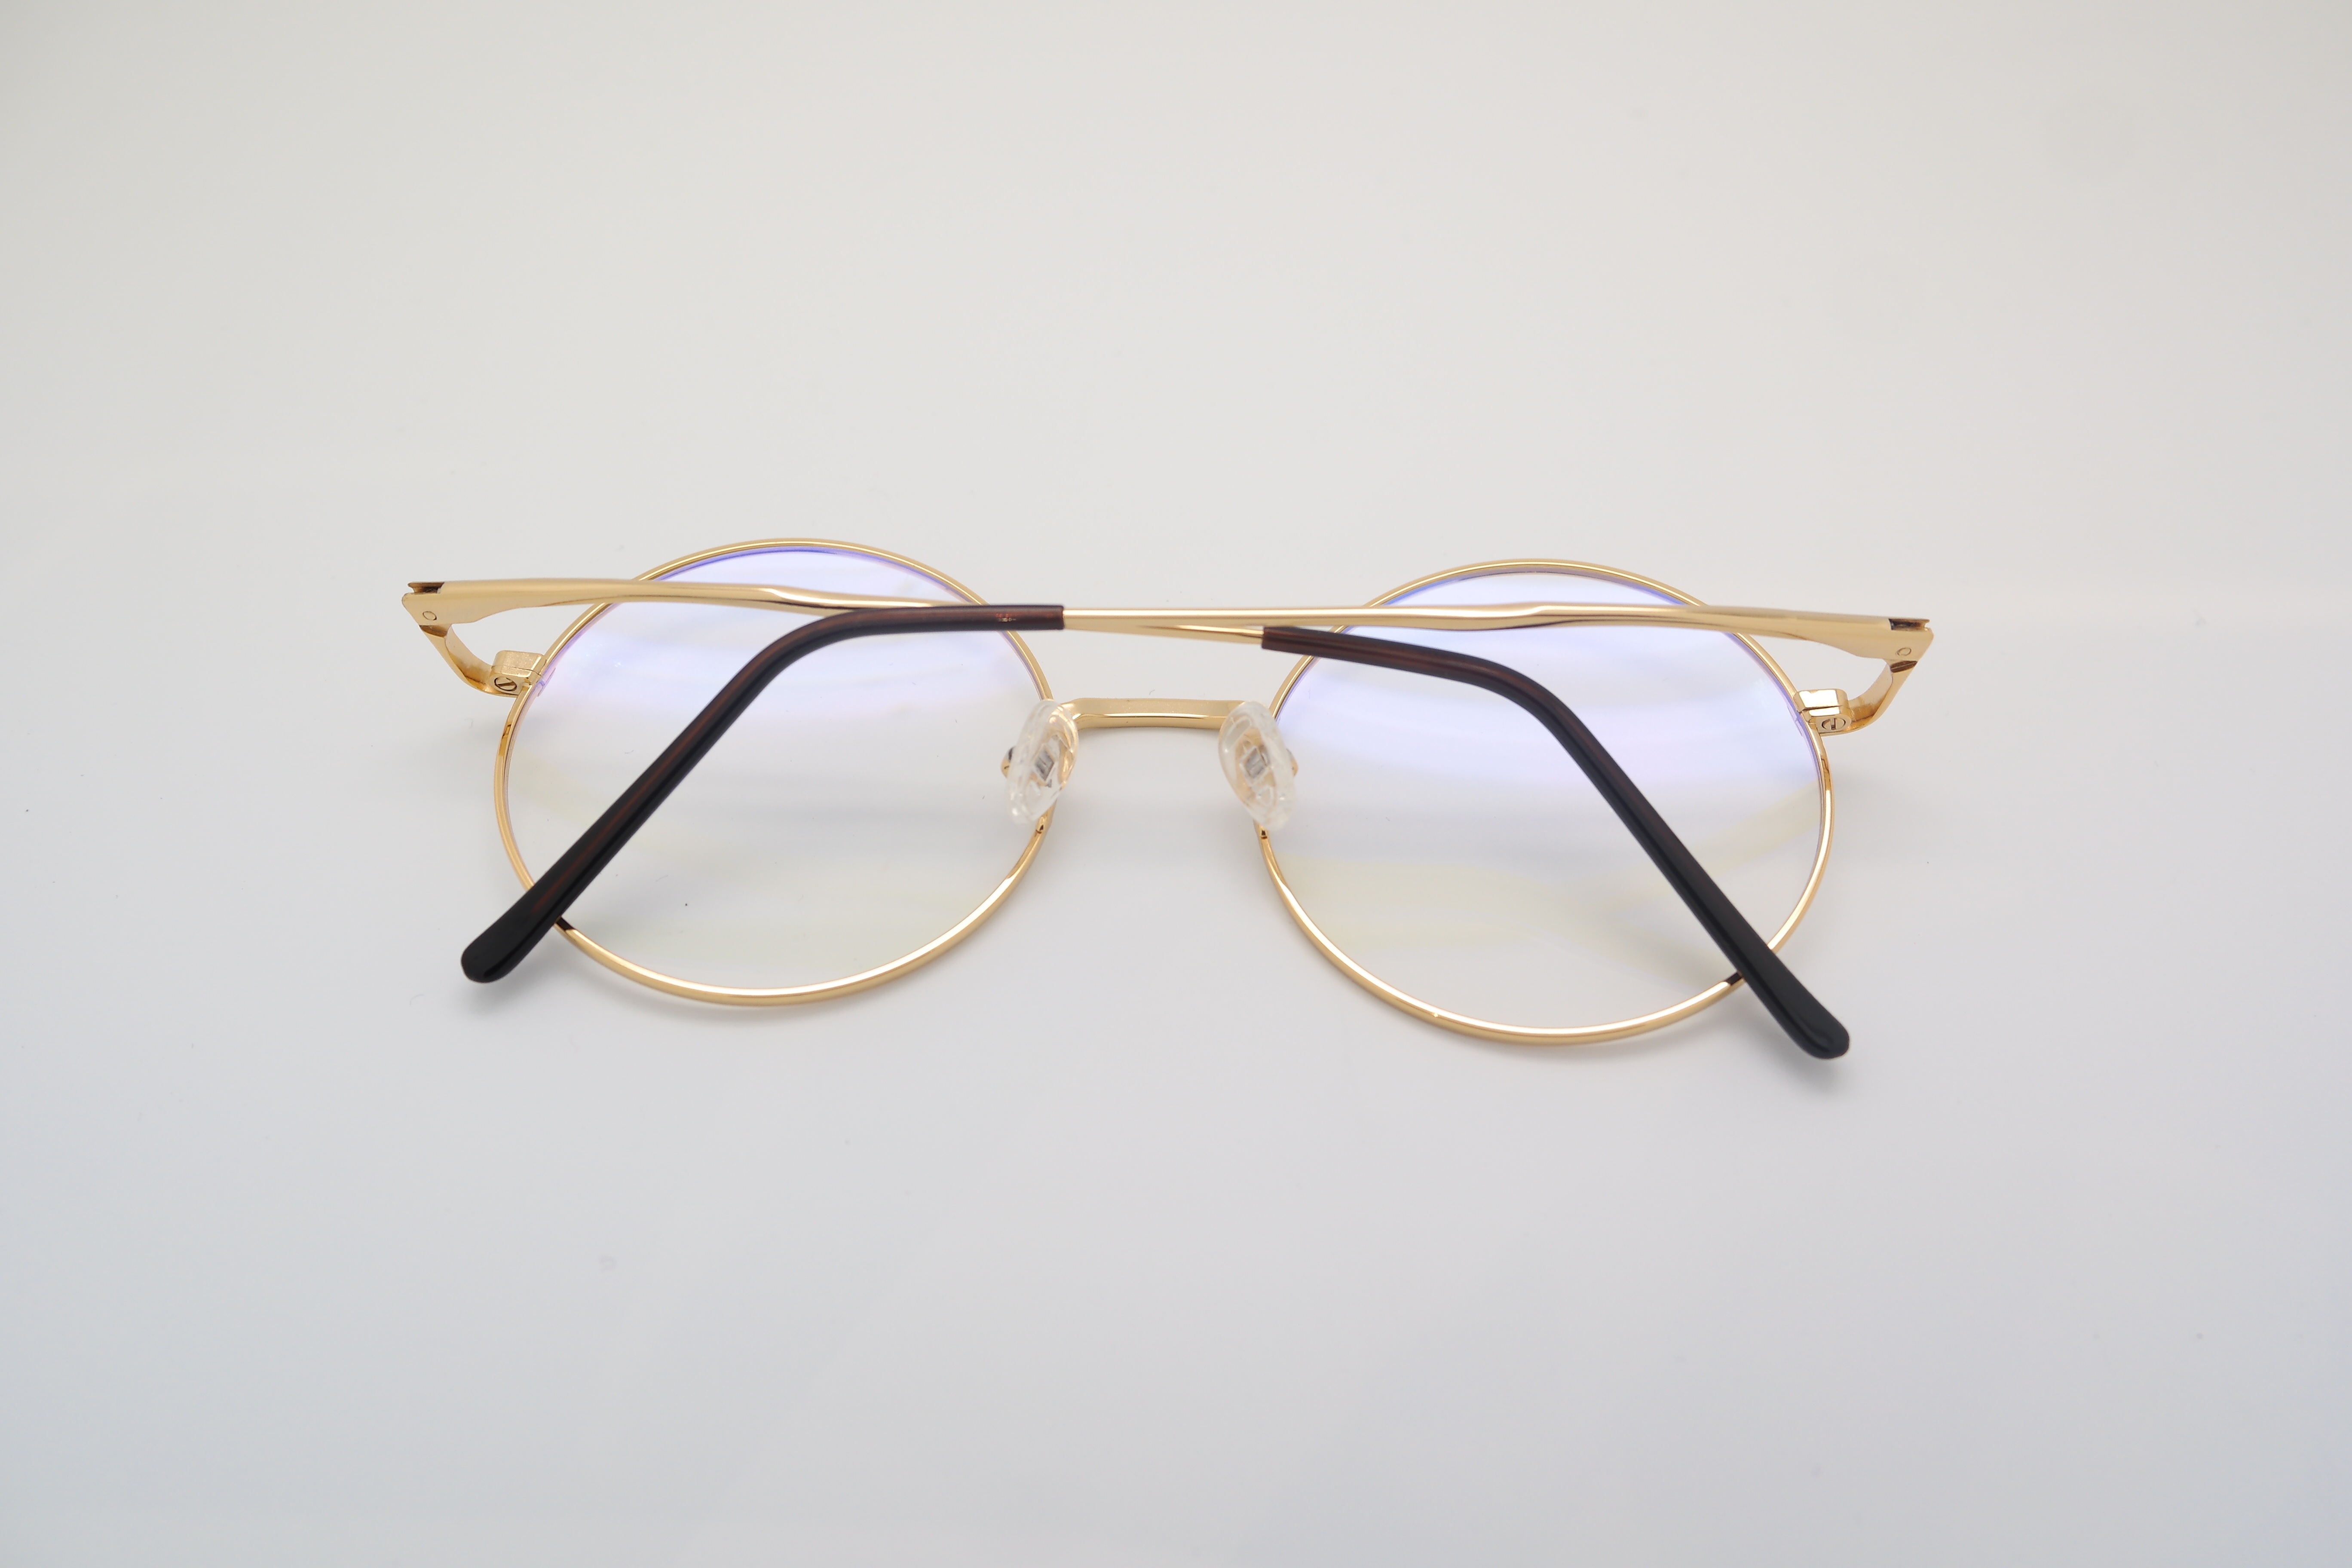
golden, broken, glasses, eyewear, glasses glass, vision care, fluke angel therapy